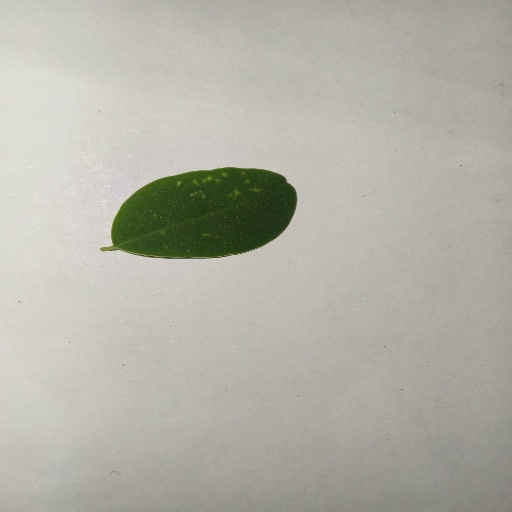
Species: Sojina
Leaf condition: Healthy Leaf